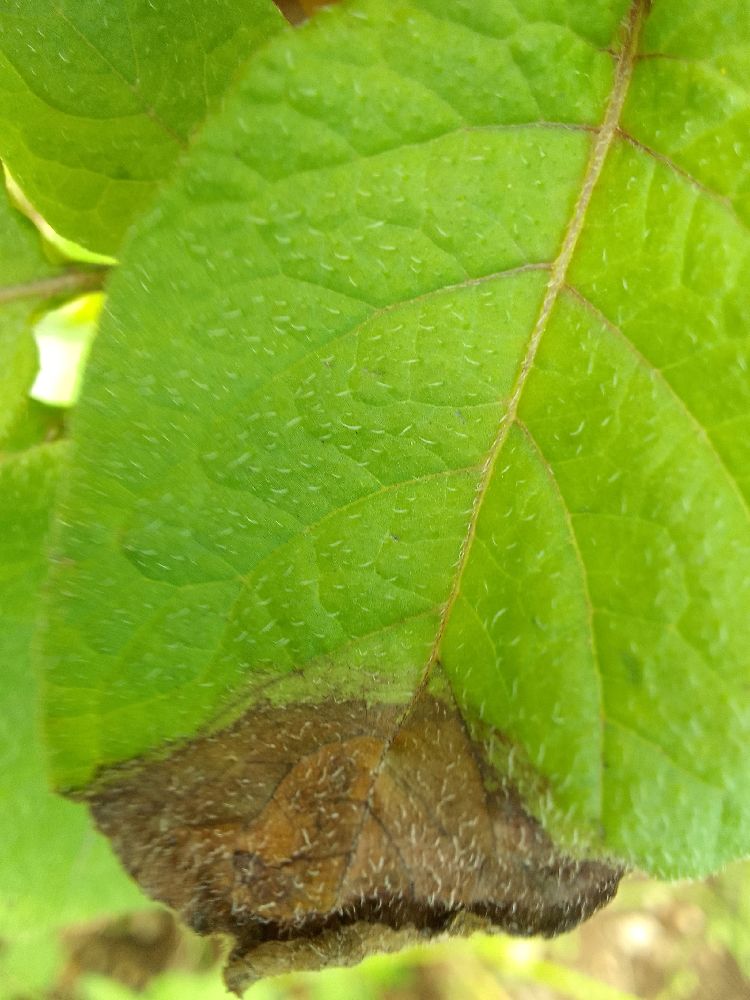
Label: Late blight